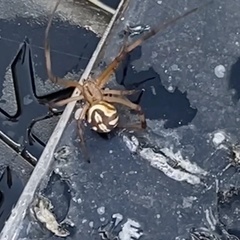
Species: Lactrodectus_hesperus